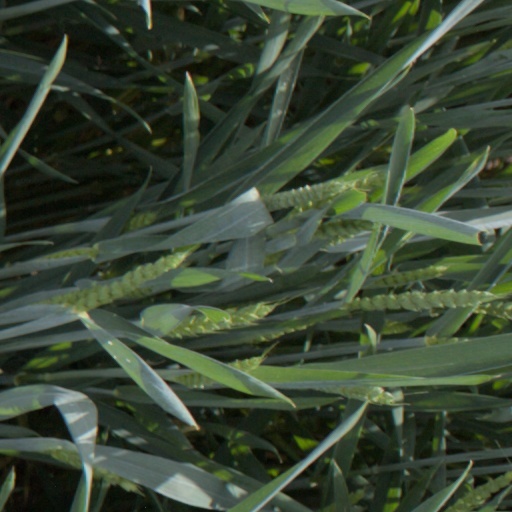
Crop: wheat